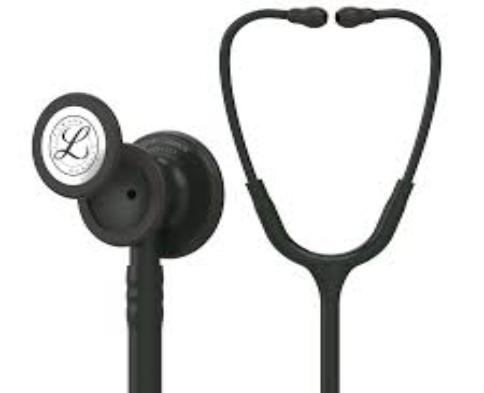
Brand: littmann
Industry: Electronic